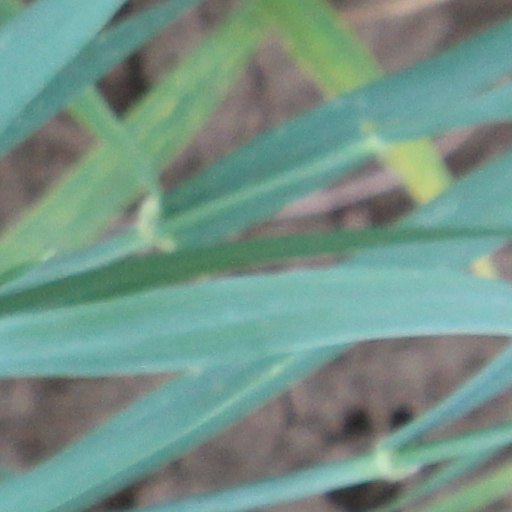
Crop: wheat